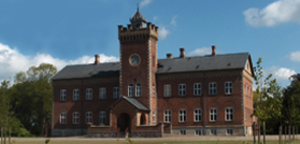
Gyldenholm
Hovedbygningen på Gyldenholm
Gyldenholms hovedbygning set fra gårdspladsen
"Gyldenholm er en herregård på Sjælland, som nævnes første gang i 1350. Indtil reformationen, 1536, hørte området under Sorø Kloster som ""Gimplingetorp"", ved refomationen kom godset under kronen. Området blev i 1774 solgt til Anders Dinesen, der skabte det nuværende Gyldenholm. Gården ligger i Kirkerup Sogn, Slagelse Kommune. Hovedbygningen er opført i 1863-1864 ved J.D. Herholdt og udsmykket indendøre af guldaldermalerne Constantin Hansen og Georg Hilker. Siden 1862 har Gyldenholm været i slægten Neergaards eje.